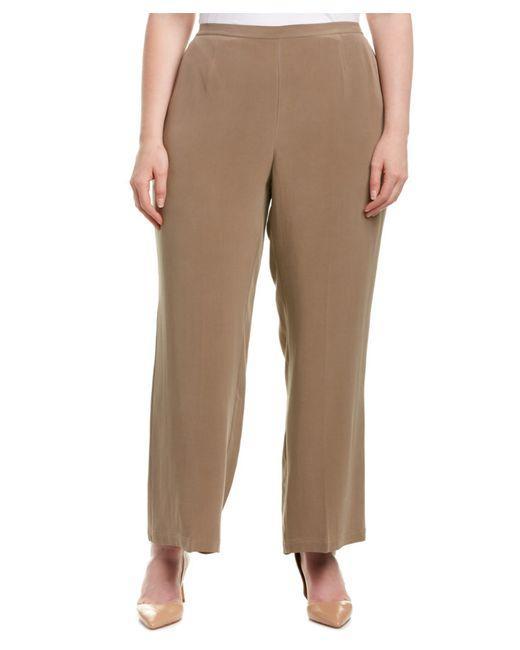
Elegante Camelcord-Anzughose für Damen